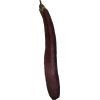
Label: Eggplant long 1